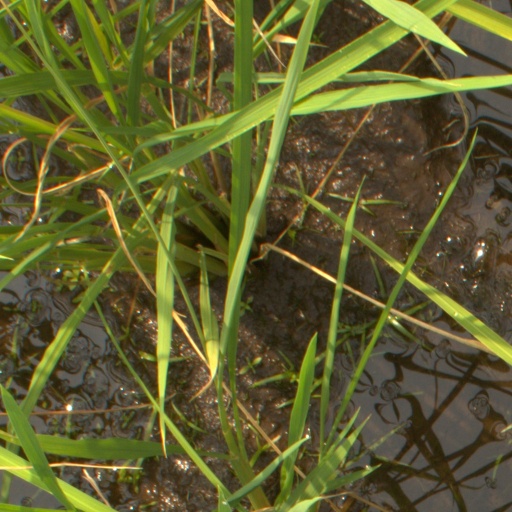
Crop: rice